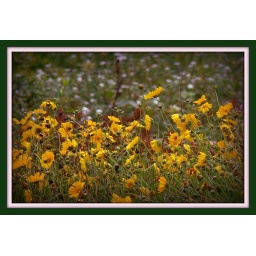
Yellow flowers in the field